Northlane

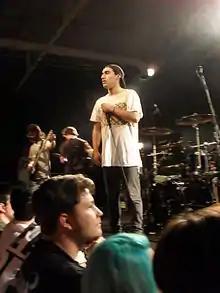
Founding vocalist Adrian Fitipaldes performing in Cologne in October 2013

In January 2013, the band completed a tour across regional Australia with In Hearts Wake and Endless Heights as supporting acts, in support of their new single "Worldeater". They also played in Adelaide at The Cavern to make up for their missed flight the previous month. In most shows the band leaked a new song titled "Masquerade". Northlane played at the 2013 Soundwave festival and Pushover 2013 alongside other Australian metal acts such as Thy Art Is Murder, The Amity Affliction and In Hearts Wake.